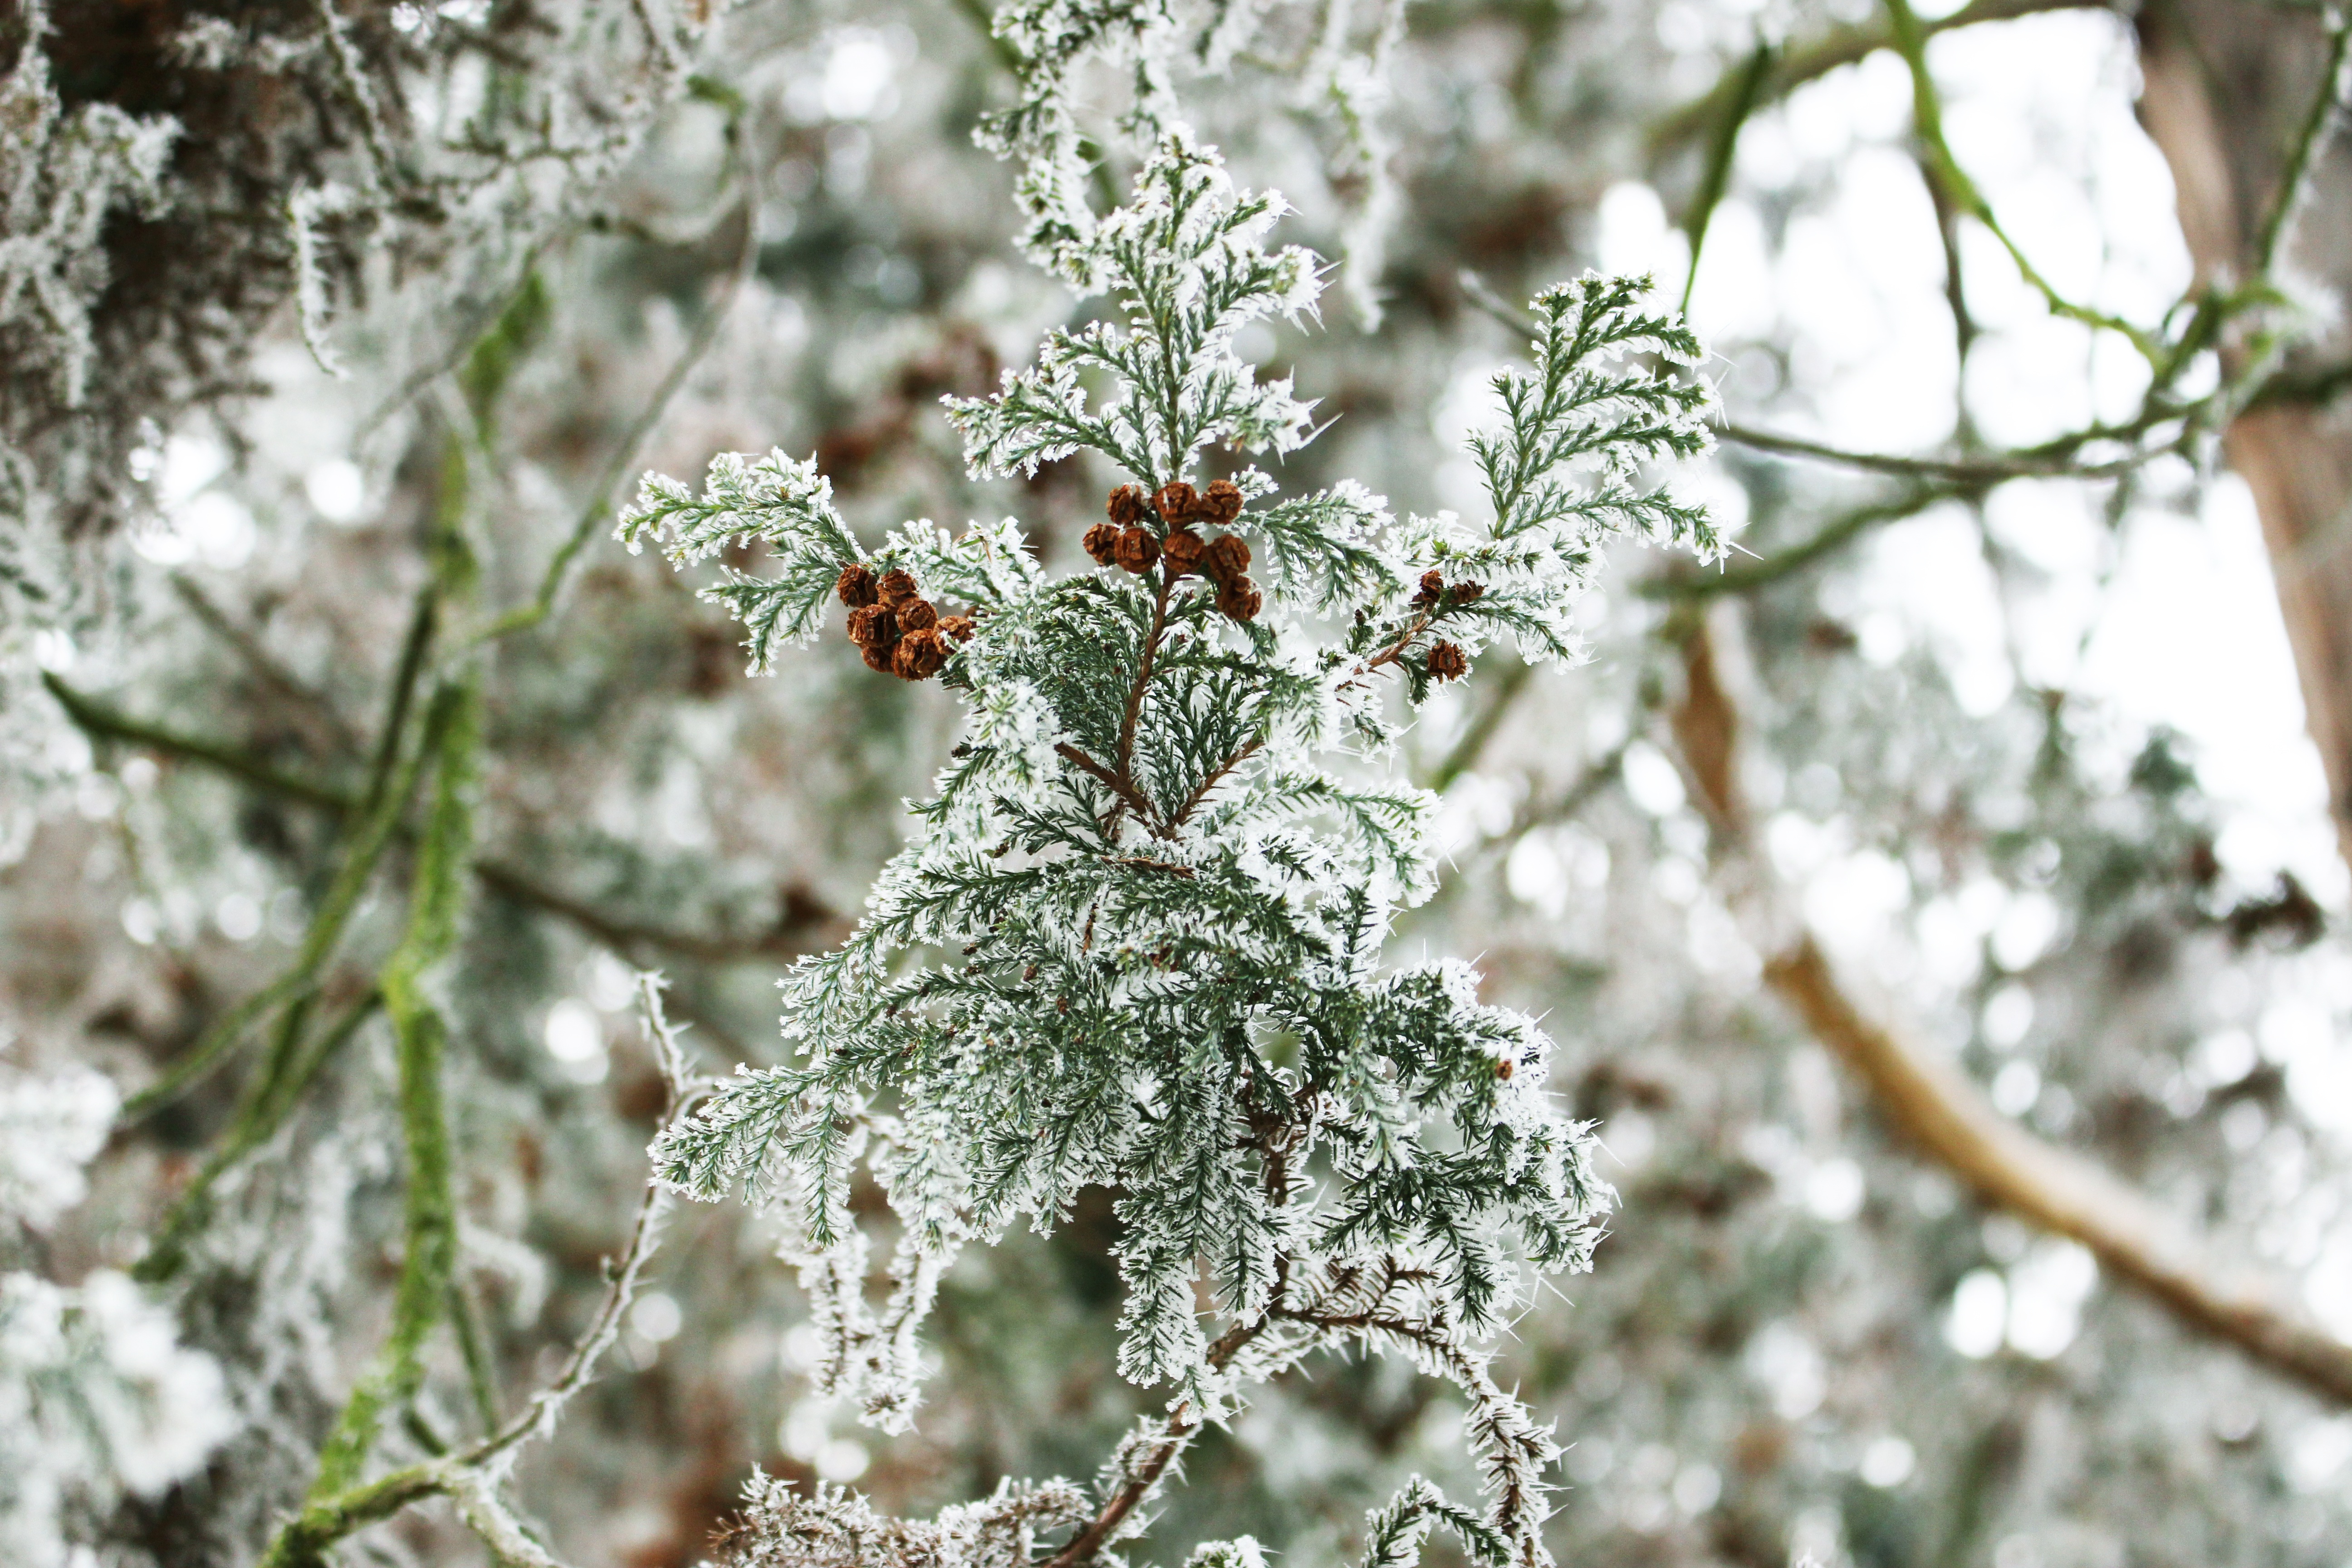
tree, nature, branch, blossom, snow, winter, plant, leaf, flower, frost, ice, spring, macro, botany, flora, season, fauna, twig, conifer, close up, trees, shrub, macro photography, woody plant, land plant, frostbite, frostbitten twig